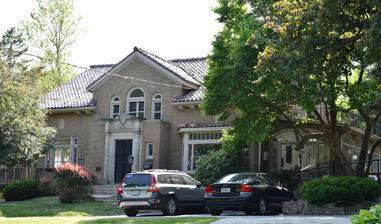
Building: Thomas I. Stoner House
Country: United States of America
Year built: 1931
Historic house in Iowa, United States United States historic place Thomas I. Stoner House U.S. National Register of Historic Places From May 2016 Location in Iowa Show map of Iowa Location in United States Show map of the United States Location 1030 56th St. Des Moines, Iowa Coordinates 41°35′46.6″N 93°41′39.3″W / 41.596278°N 93.694250°W / 41.596278; -93.694250 Area less than one acre Built 1931 Architect Wetherell & Harrison Architectural style Late 19th and 20th Century Revivals , Spanish eclectic NRHP reference No. 92000006 Added to NRHP February 12, 1992 The Thomas I. Stoner House in Des Moines, Iowa , also known as The Highlands , was designed by Wetherell & Harrison and was built in 1931.  It includes elements of Spanish Eclectic and Late 19th and 20th Century Revivals architecture .  It overlooks the Waveland Golf Course and it has a ceramic tile roof. It was listed on the National Register of Historic Places in 1992. It was deemed significant for its architecture, as "an excellent, virtually unaltered example of the Spanish eclectic style ." References